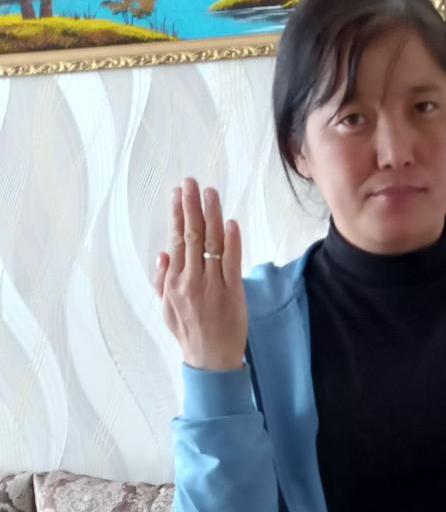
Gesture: stop_inverted